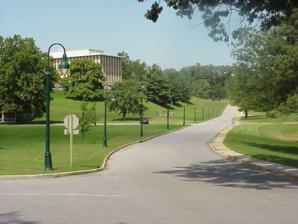
Building: Spring Grove Hospital Center
Country: United States of America
Year built: 1872
Hospital in Maryland, United States Spring Grove Hospital Center Geography Location 55 Wade Ave, Catonsville , Maryland , United States Coordinates 39°15′53″N 76°43′21″W / 39.26472°N 76.72250°W / 39.26472; -76.72250 Organization Funding Government hospital Type Psychiatric hospital Affiliated university University of Maryland Services Beds 425 History Opened 1797 Links Website https://health.maryland.gov/springgrove/Pages/home.aspx Lists Hospitals in Maryland The Spring Grove campus as it appears today. 1853 architect's rendering of the proposed new buildings for the Maryland Hospital for the Insane at Spring Grove. Construction was completed in 1872, though the buildings were eventually demolished in 1963. Spring Grove Hospital Center , formerly known as Spring Grove State Hospital, is a psychiatric hospital located in the Baltimore, Maryland , suburb of Catonsville . Founded in 1797 as a general medical and psychiatric retreat, Spring Grove Mental Hospital is the second oldest continuously operating psychiatric hospital in the United States. Today, the hospital operates 425 beds and has approximately 800 admissions and discharges a year.  Service lines include adult and adolescent acute psychiatric admissions, long term inpatient care, medical-psychiatric hospitalization, forensic evaluation services, inpatient psychiatric research, and assisted living services. The land on which the hospital currently sits was transferred to the University of Maryland Baltimore County (UMBC) in May 2022. The hospital grounds are also the location of the Maryland Psychiatric Research Center which is renowned for its research into the causes of schizophrenia . Richard Sprigg Steuart , who championed construction of the facility at Spring Grove. History 18th Century Founded in 1797, Spring Grove is the nation's second-oldest psychiatric hospital, though until recently operated as a medical and surgical hospital as well. Only the Eastern State Hospital which was founded in 1773 in Williamsburg, Virginia , is older. In its long history it has been variously known as The Baltimore Hospital, The Maryland Hospital, The Maryland Hospital for the Insane, and finally as The Spring Grove Hospital Center.  It was originally built as a hospital to care for Yellow Fever for the indigent away from the city, as the Maryland Hospital. In 1840 the hospital expanded to exclusively care for the mentally ill. In 1873, the buildings were torn down as the facility relocated to Spring Hill. The original site is now home to the Johns Hopkins Bloomberg School of Public Health . 19th Century The present site was purchased in 1852 by which time the original buildings had become inadequate. Dr. Richard Sprigg Steuart , then President of the Board and Medical Superintendent, managed to obtain authorization and funding from the Maryland General Assembly for the construction of the new facility at Spring Grove. In co-operation with the social reformer Dorothea Dix , who in 1852 gave an impassioned speech to the Maryland legislature, Steuart chaired the committee that selected the hospital's present site in Catonsville , and he personally contributed $1,000 towards the purchase of the land. The cost of purchasing 136 acres (55 ha) of land for the hospital was $14,000, of which $12,340 was raised through private contributions. The purchase was completed in 1853, but construction of the new buildings was delayed by the Civil War, and the hospital was not finally completed until 1872, when it was described by one contemporary as "one of the largest and best appointed Insane Asylums in the United States". Steuart's brother, Major General George H. Steuart , had two sons who had mental illness, and it is possible that this was one of the causes of Steuart's particular interest in Spring Grove Hospital and the treatment of mental illness. Steuart's building (known at various times as "The Main Building", "The Center Building" or "The Administration Building,") remained the main hospital facility for almost 100 years. 20th Century See also: Spring Grove Experiment Steuart's buildings were demolished in 1963, replaced by more modern construction. Starting in the 1960s and continuing into the 1970s, Spring Grove Hospital Center was the site of an extended research effort to understand potential therapeutic uses for lysergic acid diethylamide (LSD). Among the aspects studied as part of the Spring Grove Experiment were the potential for psychedelics to aid in recovering from alcoholism and heroin addiction, managing schizophrenia and neurosis, and supporting persons with terminal cancer. Future In 2014, Baltimore County plans on subdividing the hospital campus in order to create an 8.8 acre regional park for the Catonsville community. Additional plans include expansion of the University of Maryland, Baltimore County campus south of Wilkens Avenue to the Spring Grove campus, where the university still has the rights to a portion of the property. In May 2022, Governor Larry Hogan 's administration proposed transferring the hospital campus to the University of Maryland, Baltimore County for $1. The Maryland Board of Public Works voted 2–1 to approve the sale of the campus, with Hogan and Treasurer Dereck E. Davis supporting the lease agreement and Comptroller Peter Franchot dissenting, on May 15, 2022. See also Spring Grove Experiment References Helsel, David S., and Trevor J. Blank. Spring Grove State Hospital (Images of America: Maryland) Arcadia Publishing, 2008 ISBN 978-0-7385-5326-9 Nelker, Gladys P., The Clan Steuart , Genealogical publishing, 1970. Notes